Newton under Roseberry

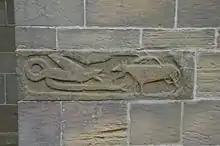
Anglo Saxon carving on St Oswald's

The Anglican church of St Oswald's is a Grade II* listed building, with an Anglo-Saxon carving.